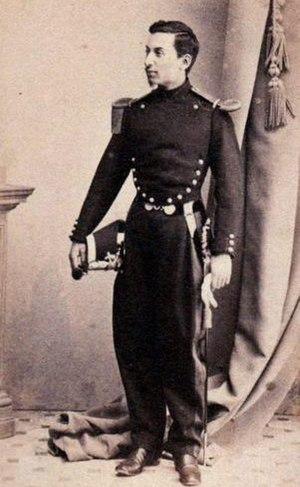
François-Maurice Allotte de La Fuÿe (1844-1939), est un militaire, archéologue et numismate
François Maurice Allotte de La Fuÿe, né le 6 novembre 1844 à La Rochelle et mort le 13 février 1939 à Versailles, est un militaire, archéologue et numismate français.